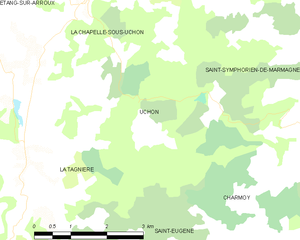
Carte des communes françaises